2003 invasion of Iraq

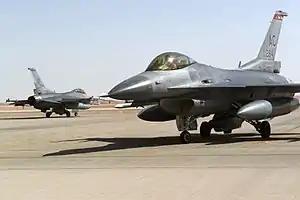
Two US F-16 Fighting Falcons prepare to depart Prince Sultan Air Base in Saudi Arabia for a patrol as part of Operation Southern Watch, 2000.

With the election of George W. Bush as president in 2000, the U.S. moved towards a more aggressive policy toward Iraq. The Republican Party's campaign platform in the 2000 election called for "full implementation" of the Iraq Liberation Act as "a starting point" in a plan to "remove" Saddam. After leaving the George W. Bush administration, Treasury Secretary Paul O'Neill said that an attack on Iraq had been planned since Bush's inauguration and that the first United States National Security Council meeting involved discussion of an invasion. O'Neill later backtracked, saying that these discussions were part of a continuation of foreign policy first put into place by the Clinton administration. Despite the Bush administration's stated interest in invading Iraq, little formal movement towards an invasion occurred until the 11 September attacks.